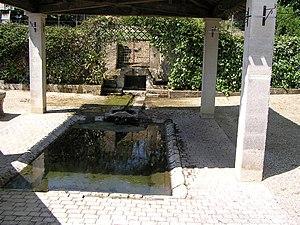
Fléac est une commune du sud-ouest de la France, située dans le département de la Charente.